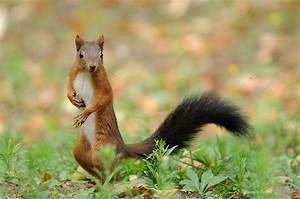
squirrel